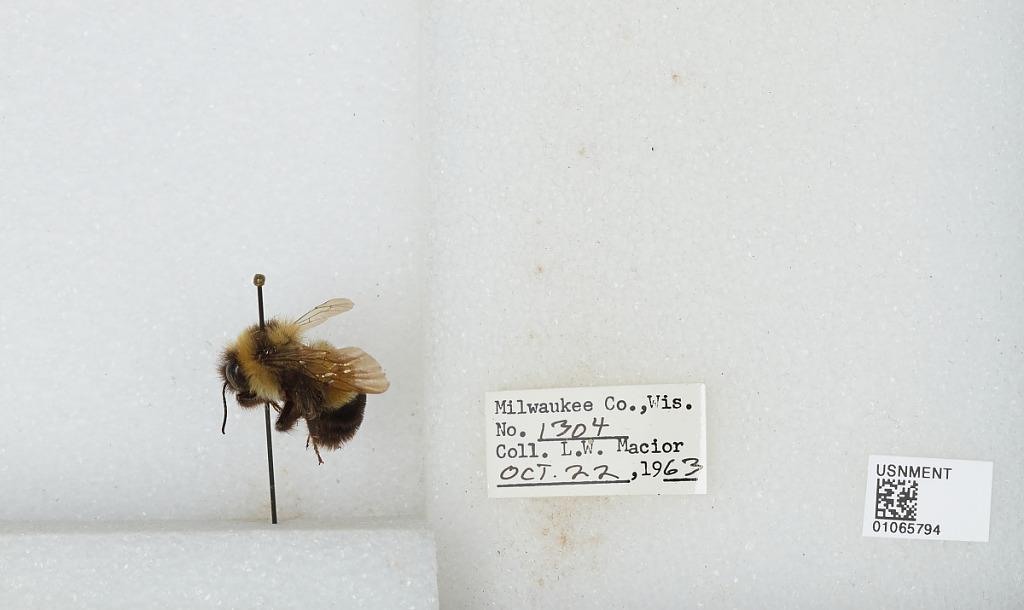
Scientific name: Bombus (Bombus) affinis Cresson
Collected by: L. Macior
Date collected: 1963-10-22
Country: United States
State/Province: Wisconsin
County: Milwaukee
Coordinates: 43, -87.9672